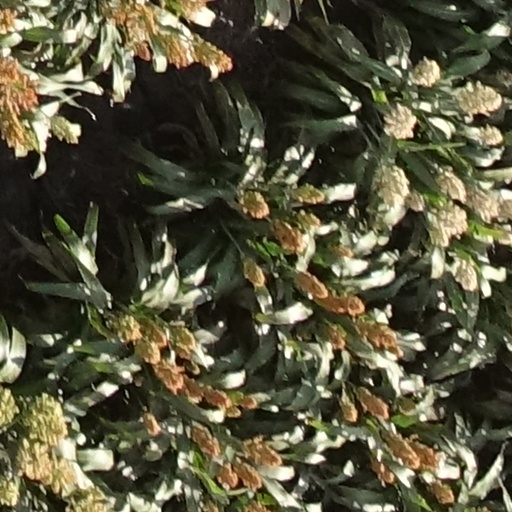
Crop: sorghum